Kofi Adams

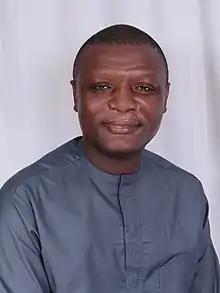

Kofi Iddie Adams (born 2 May 1975) is a Ghanaian politician who is a member of the National Democratic Congress. He was elected a member of Parliament for the Buem Constituency in the Oti region in 2020, and re-elected for the same constituency in 2024. He is a former National Organizer for the National Democratic Congress.